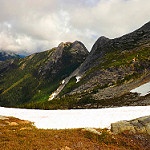
Scene: Outdoor